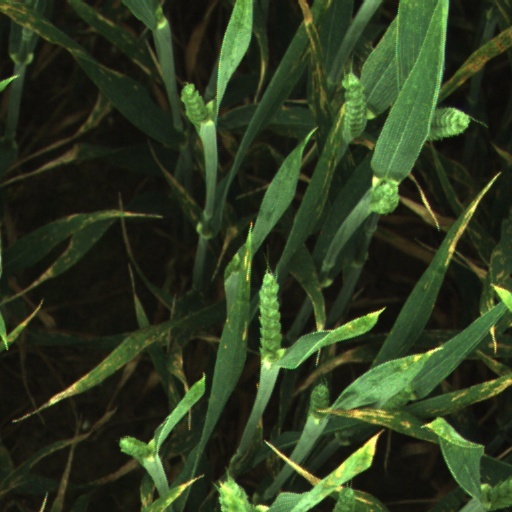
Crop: wheat